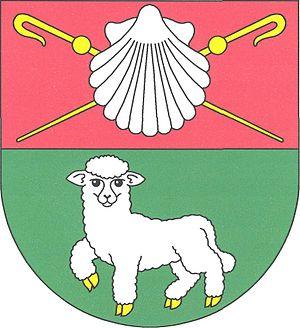
Ovčáry est une commune du district de Kolín, dans la région de Bohême-Centrale, en République tchèque. Sa population s'élevait à 889 habitants en 2020.